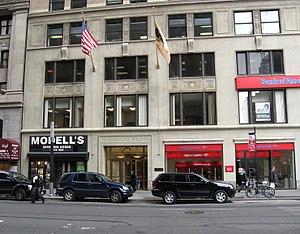
Westinghouse Electric Company est une entreprise américaine, fondée par George Westinghouse en 1886. Elle a été rachetée en 2006 par la firme japonaise Toshiba et s'est spécialisée dans le nucléaire.